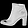
Label: Ankle boot